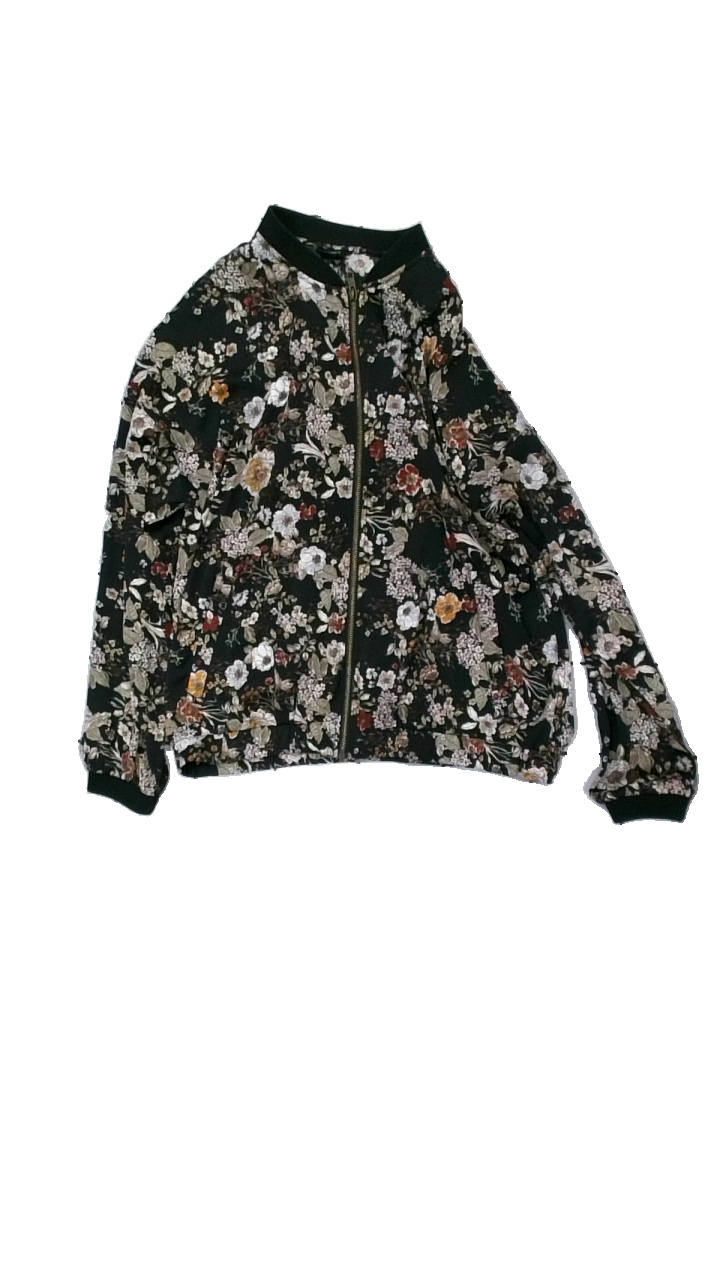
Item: Jacket (Ladies)
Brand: Lindex
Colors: Black, White, Red
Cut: Regular
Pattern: Floral print
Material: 100% poly
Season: All
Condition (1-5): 4
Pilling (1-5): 4
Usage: Reuse
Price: <50